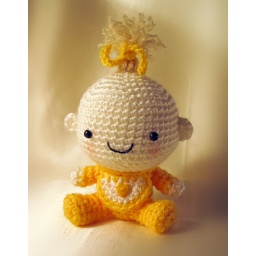
Design by Jaravee. I omitted the bear hat for this one because I love her little ponytail so much. ^_^